Black Hill, Victoria

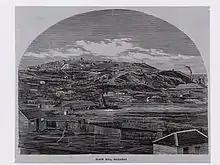
Looking toward Black Hill from Ballarat in 1862

According to Federation University's "Ballarat and District Industrial Heritage Project", Black Hill was known as 'Bowdun' by the local Wadawurrung people, until it was renamed by the surveyor William Urquart in 1851. The subtitle 'Black Hill' was given by Urquart in reference to the dense canopy of trees. However, extensive mining over the 1850s saw the hill stripped of trees and significantly reduced in height, as well as the creation of a valley. It became a focal point for quartz causing operations at this time, with the erection of a crushing battery at the base of the hill, probably the first in Australia. As late as 1856 this is evidence that Indigenous peoples lived amongst miners at Black Hill, with some oral history accounts of child minding during the Eureka Rebellion.